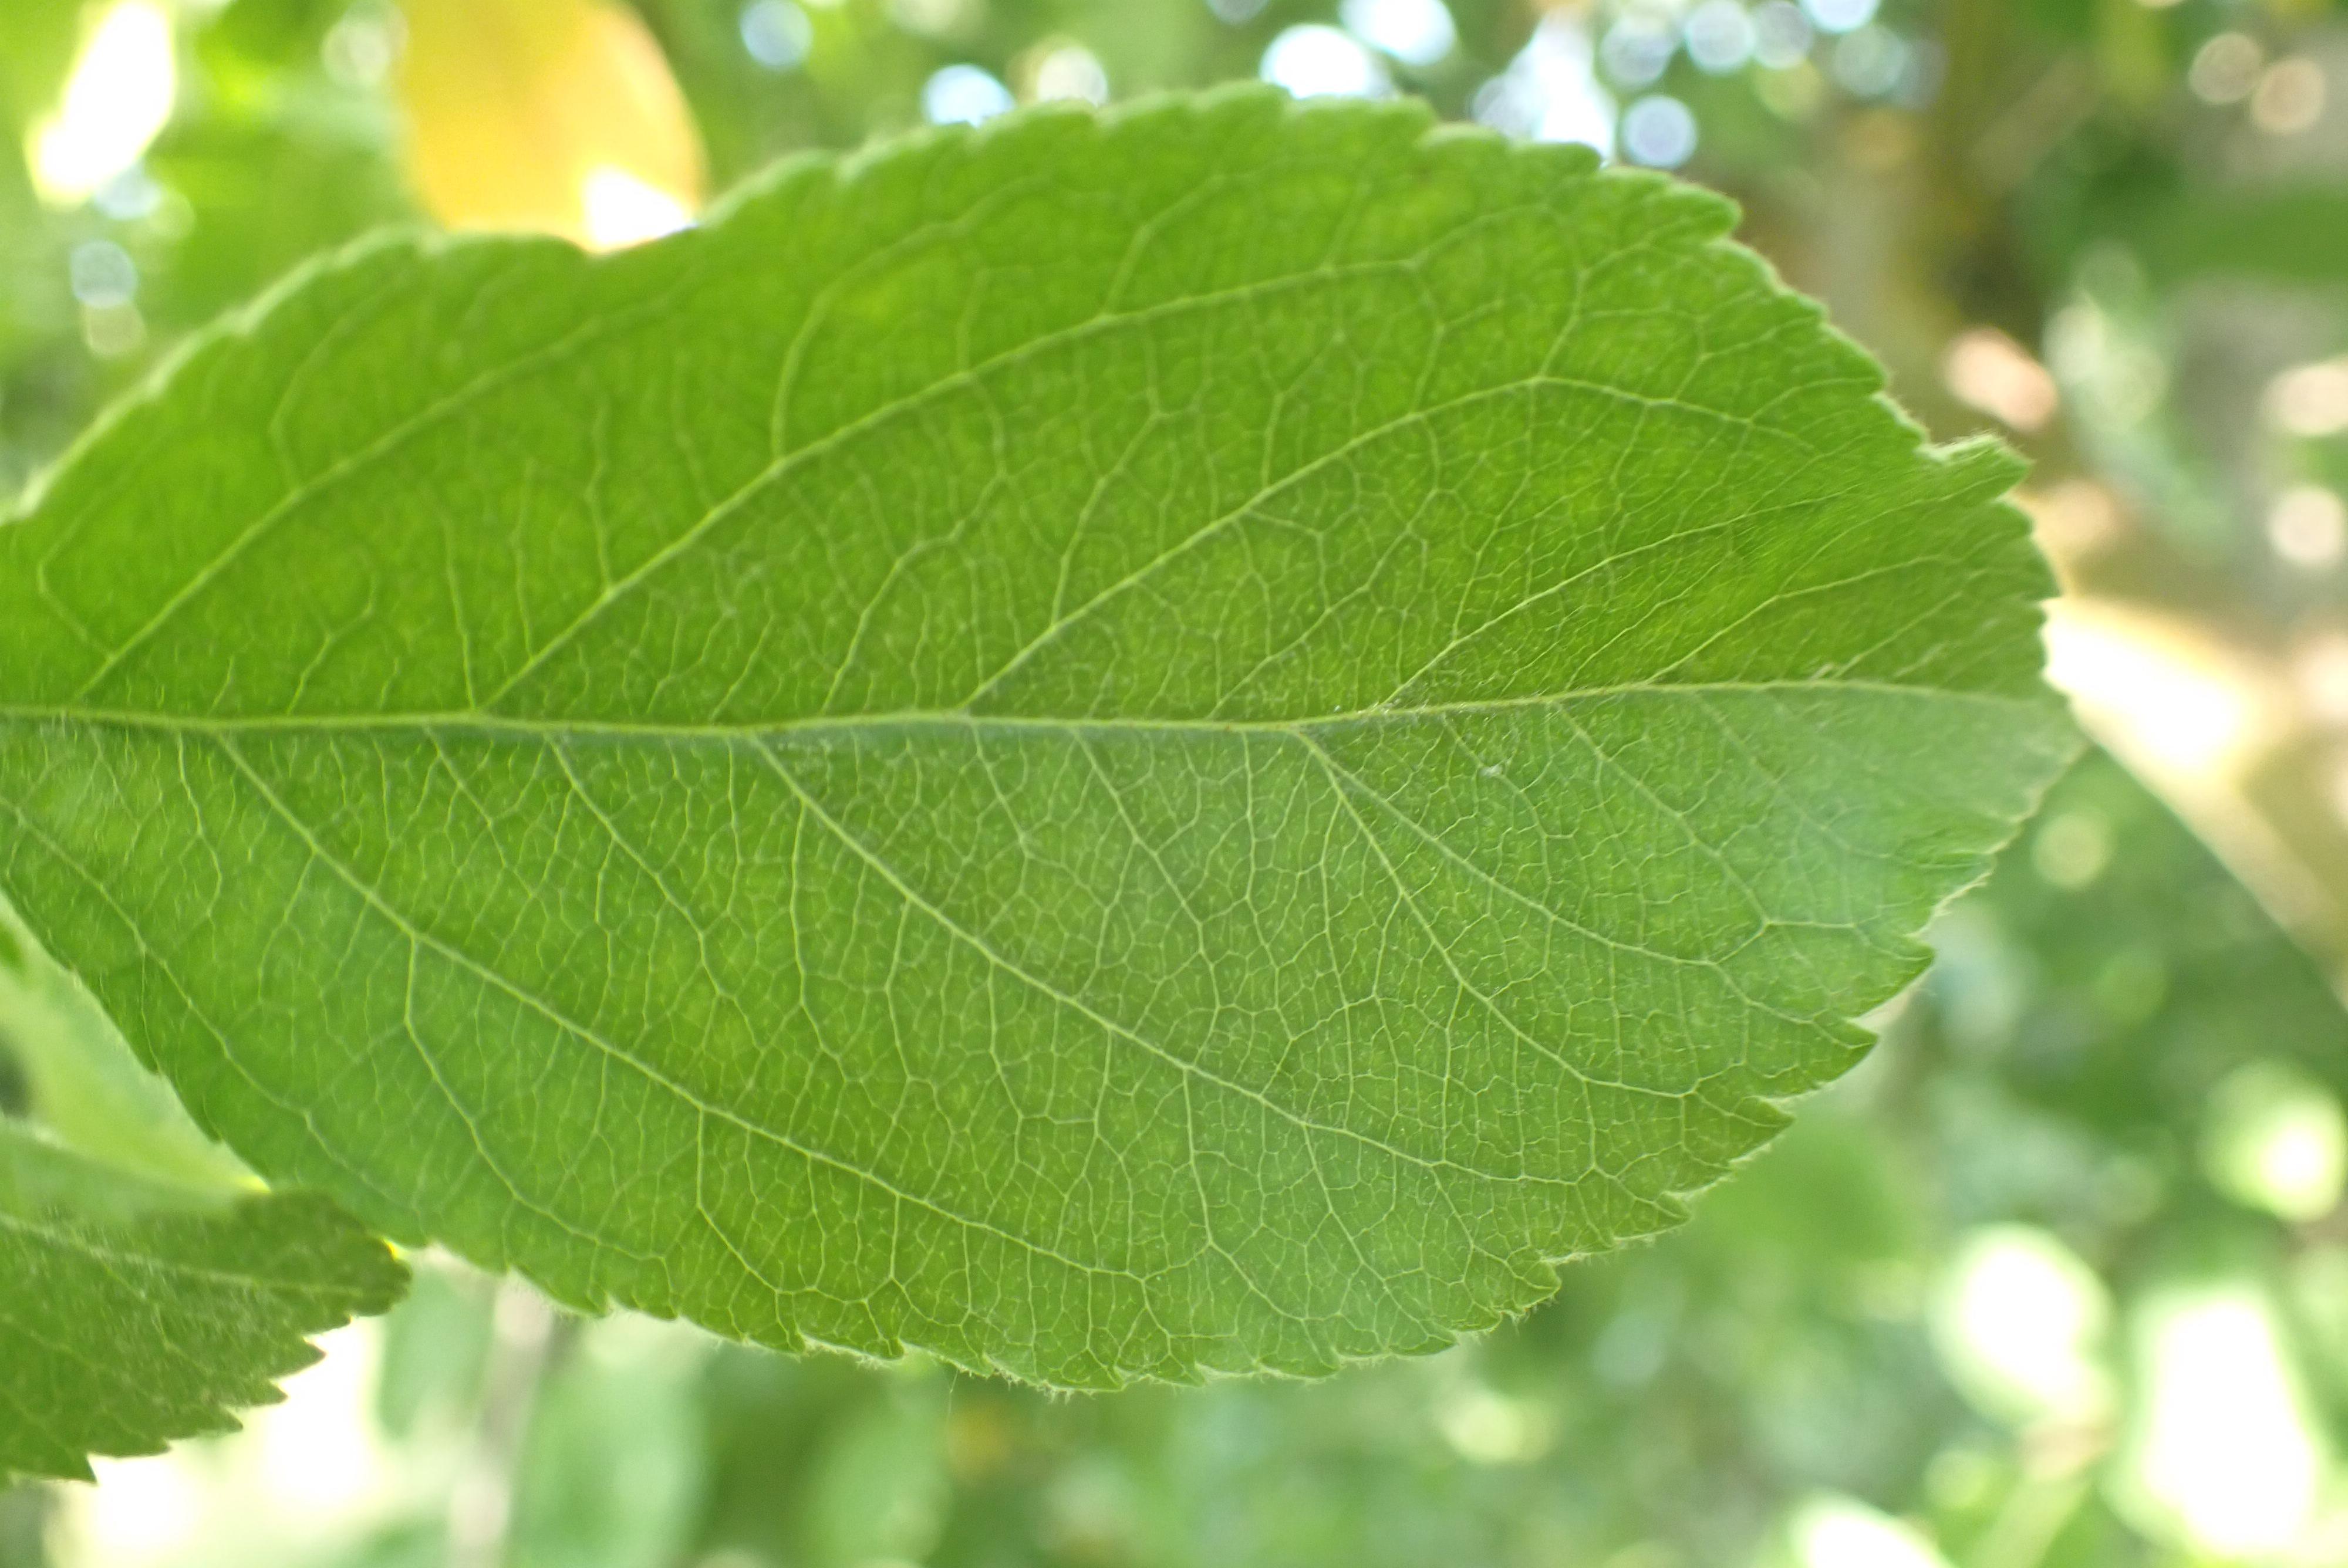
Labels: healthy